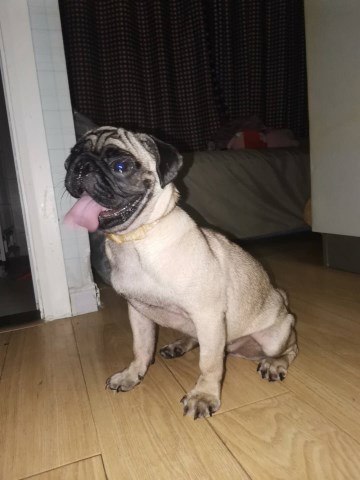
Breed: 798-n000130-pug